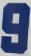
Number: 9